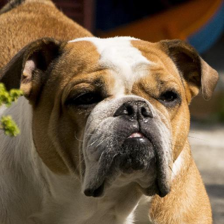
Label: animals